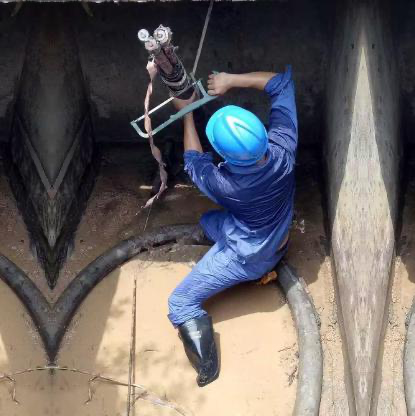
Objects in the image:
label: helmet